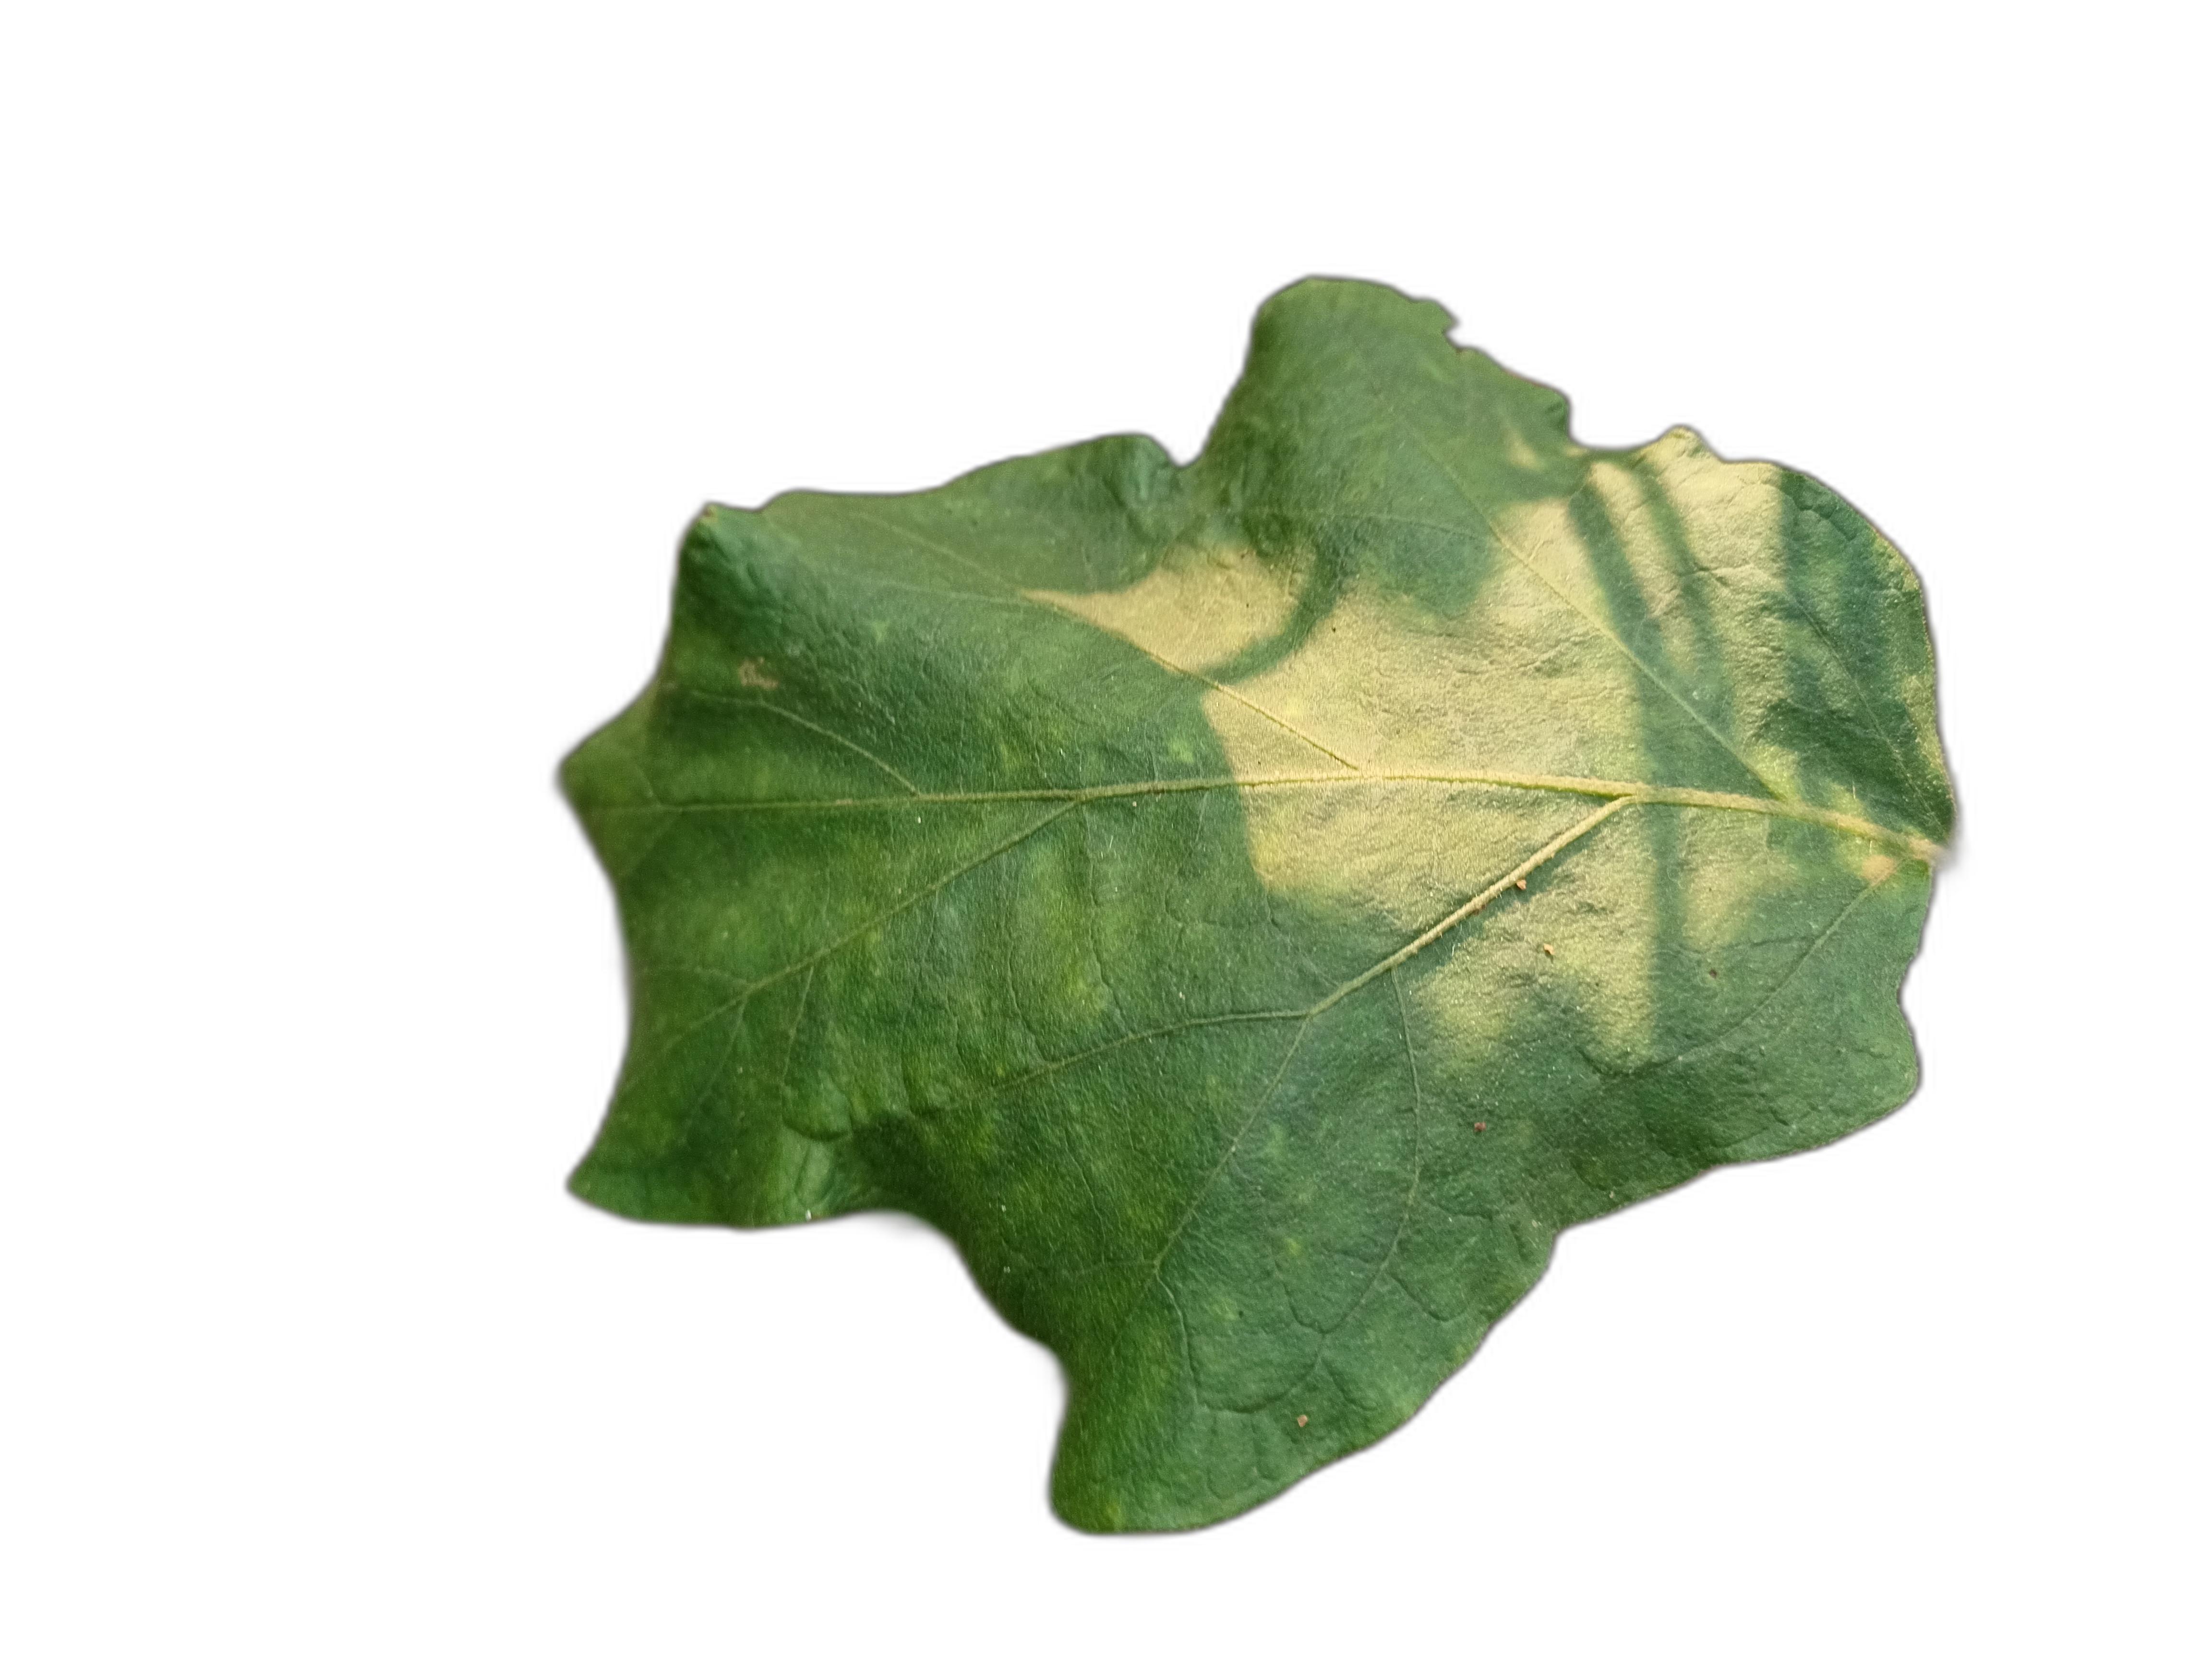
Label: Mosaic Virus Disease